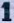
Number: 1